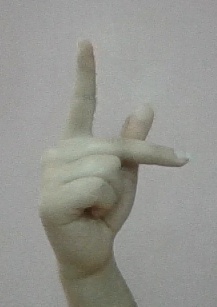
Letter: dha